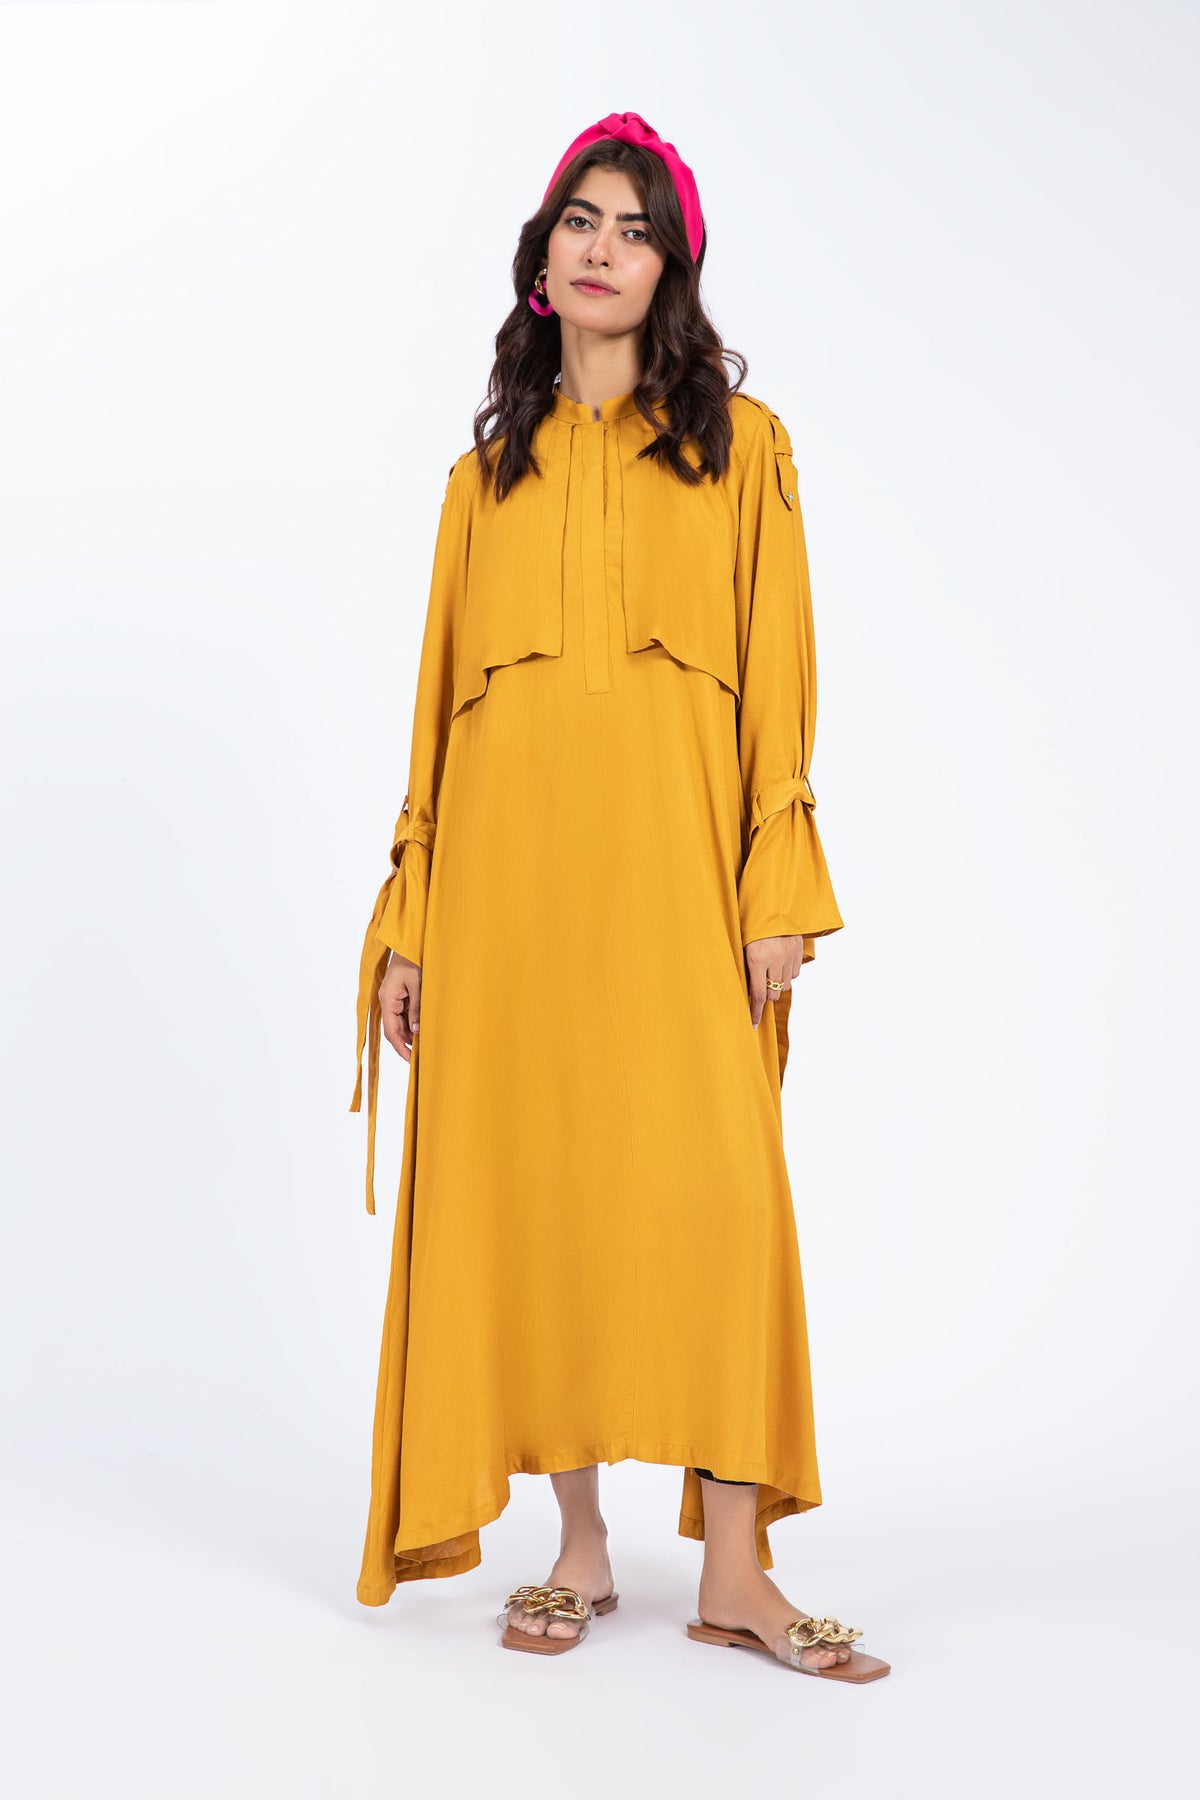
mustard double breasted long sleeve maxi